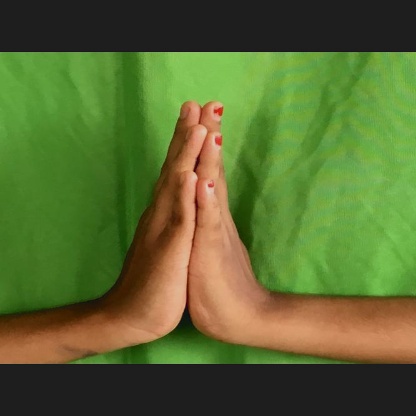
Mudra: Anjali